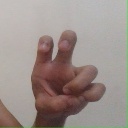
अक्षर: छ